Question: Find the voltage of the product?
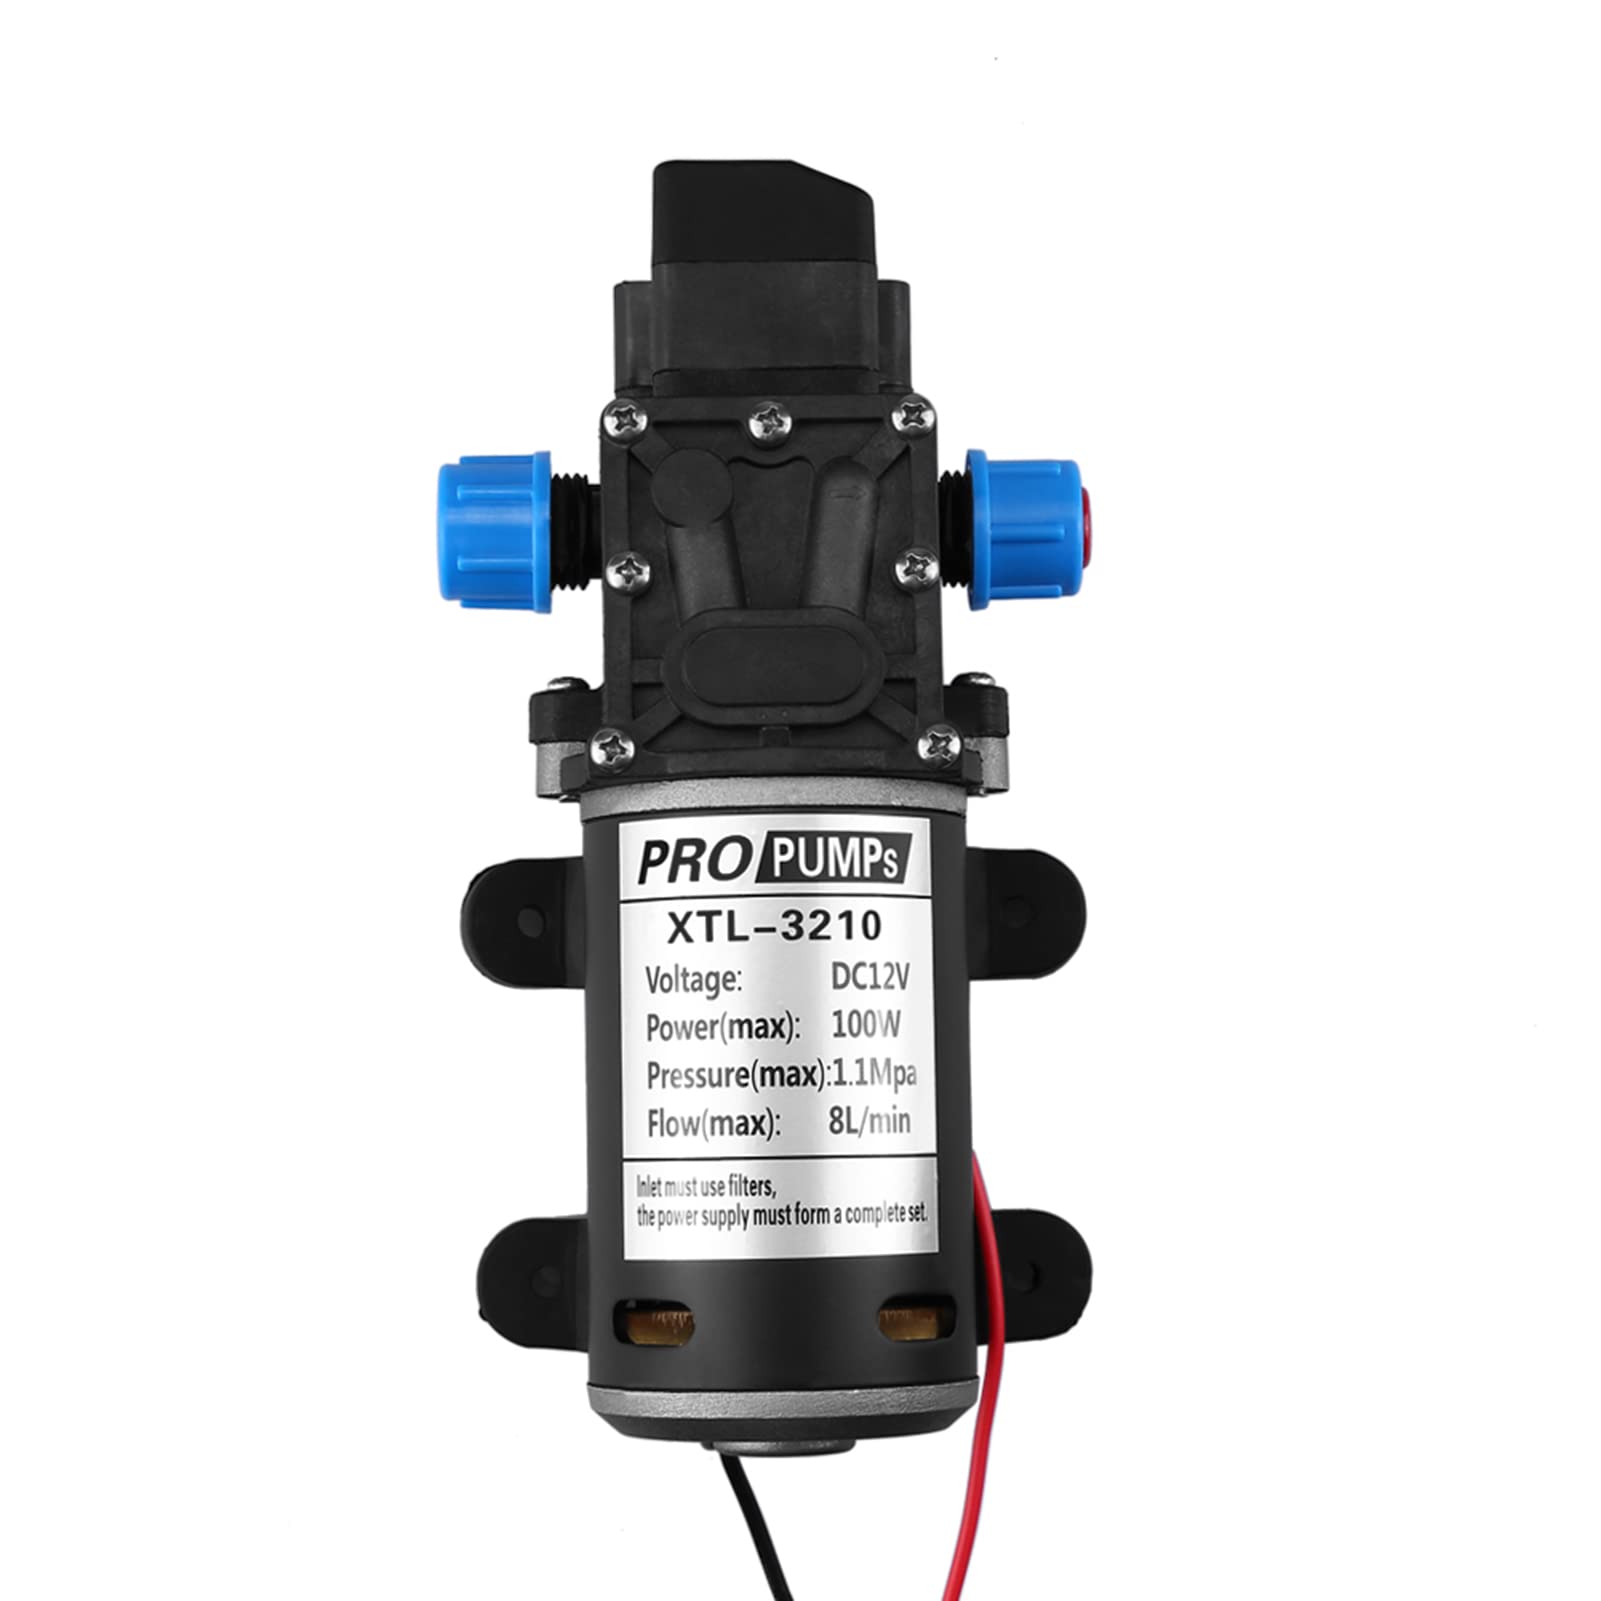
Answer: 12.0 volt